Four Palaces

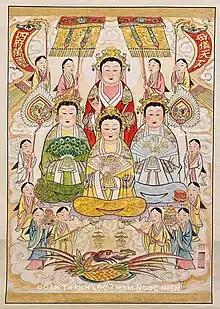
A watercolor painting depicting the four Mother Goddesses of Four Palaces.

Its name means "Four Palaces" as its deities are believed to reside in four palaces, each of which serves as a ministry governing one realm of the universe.